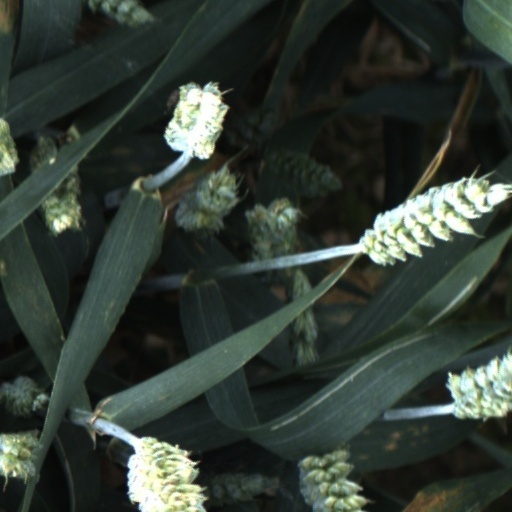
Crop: wheat